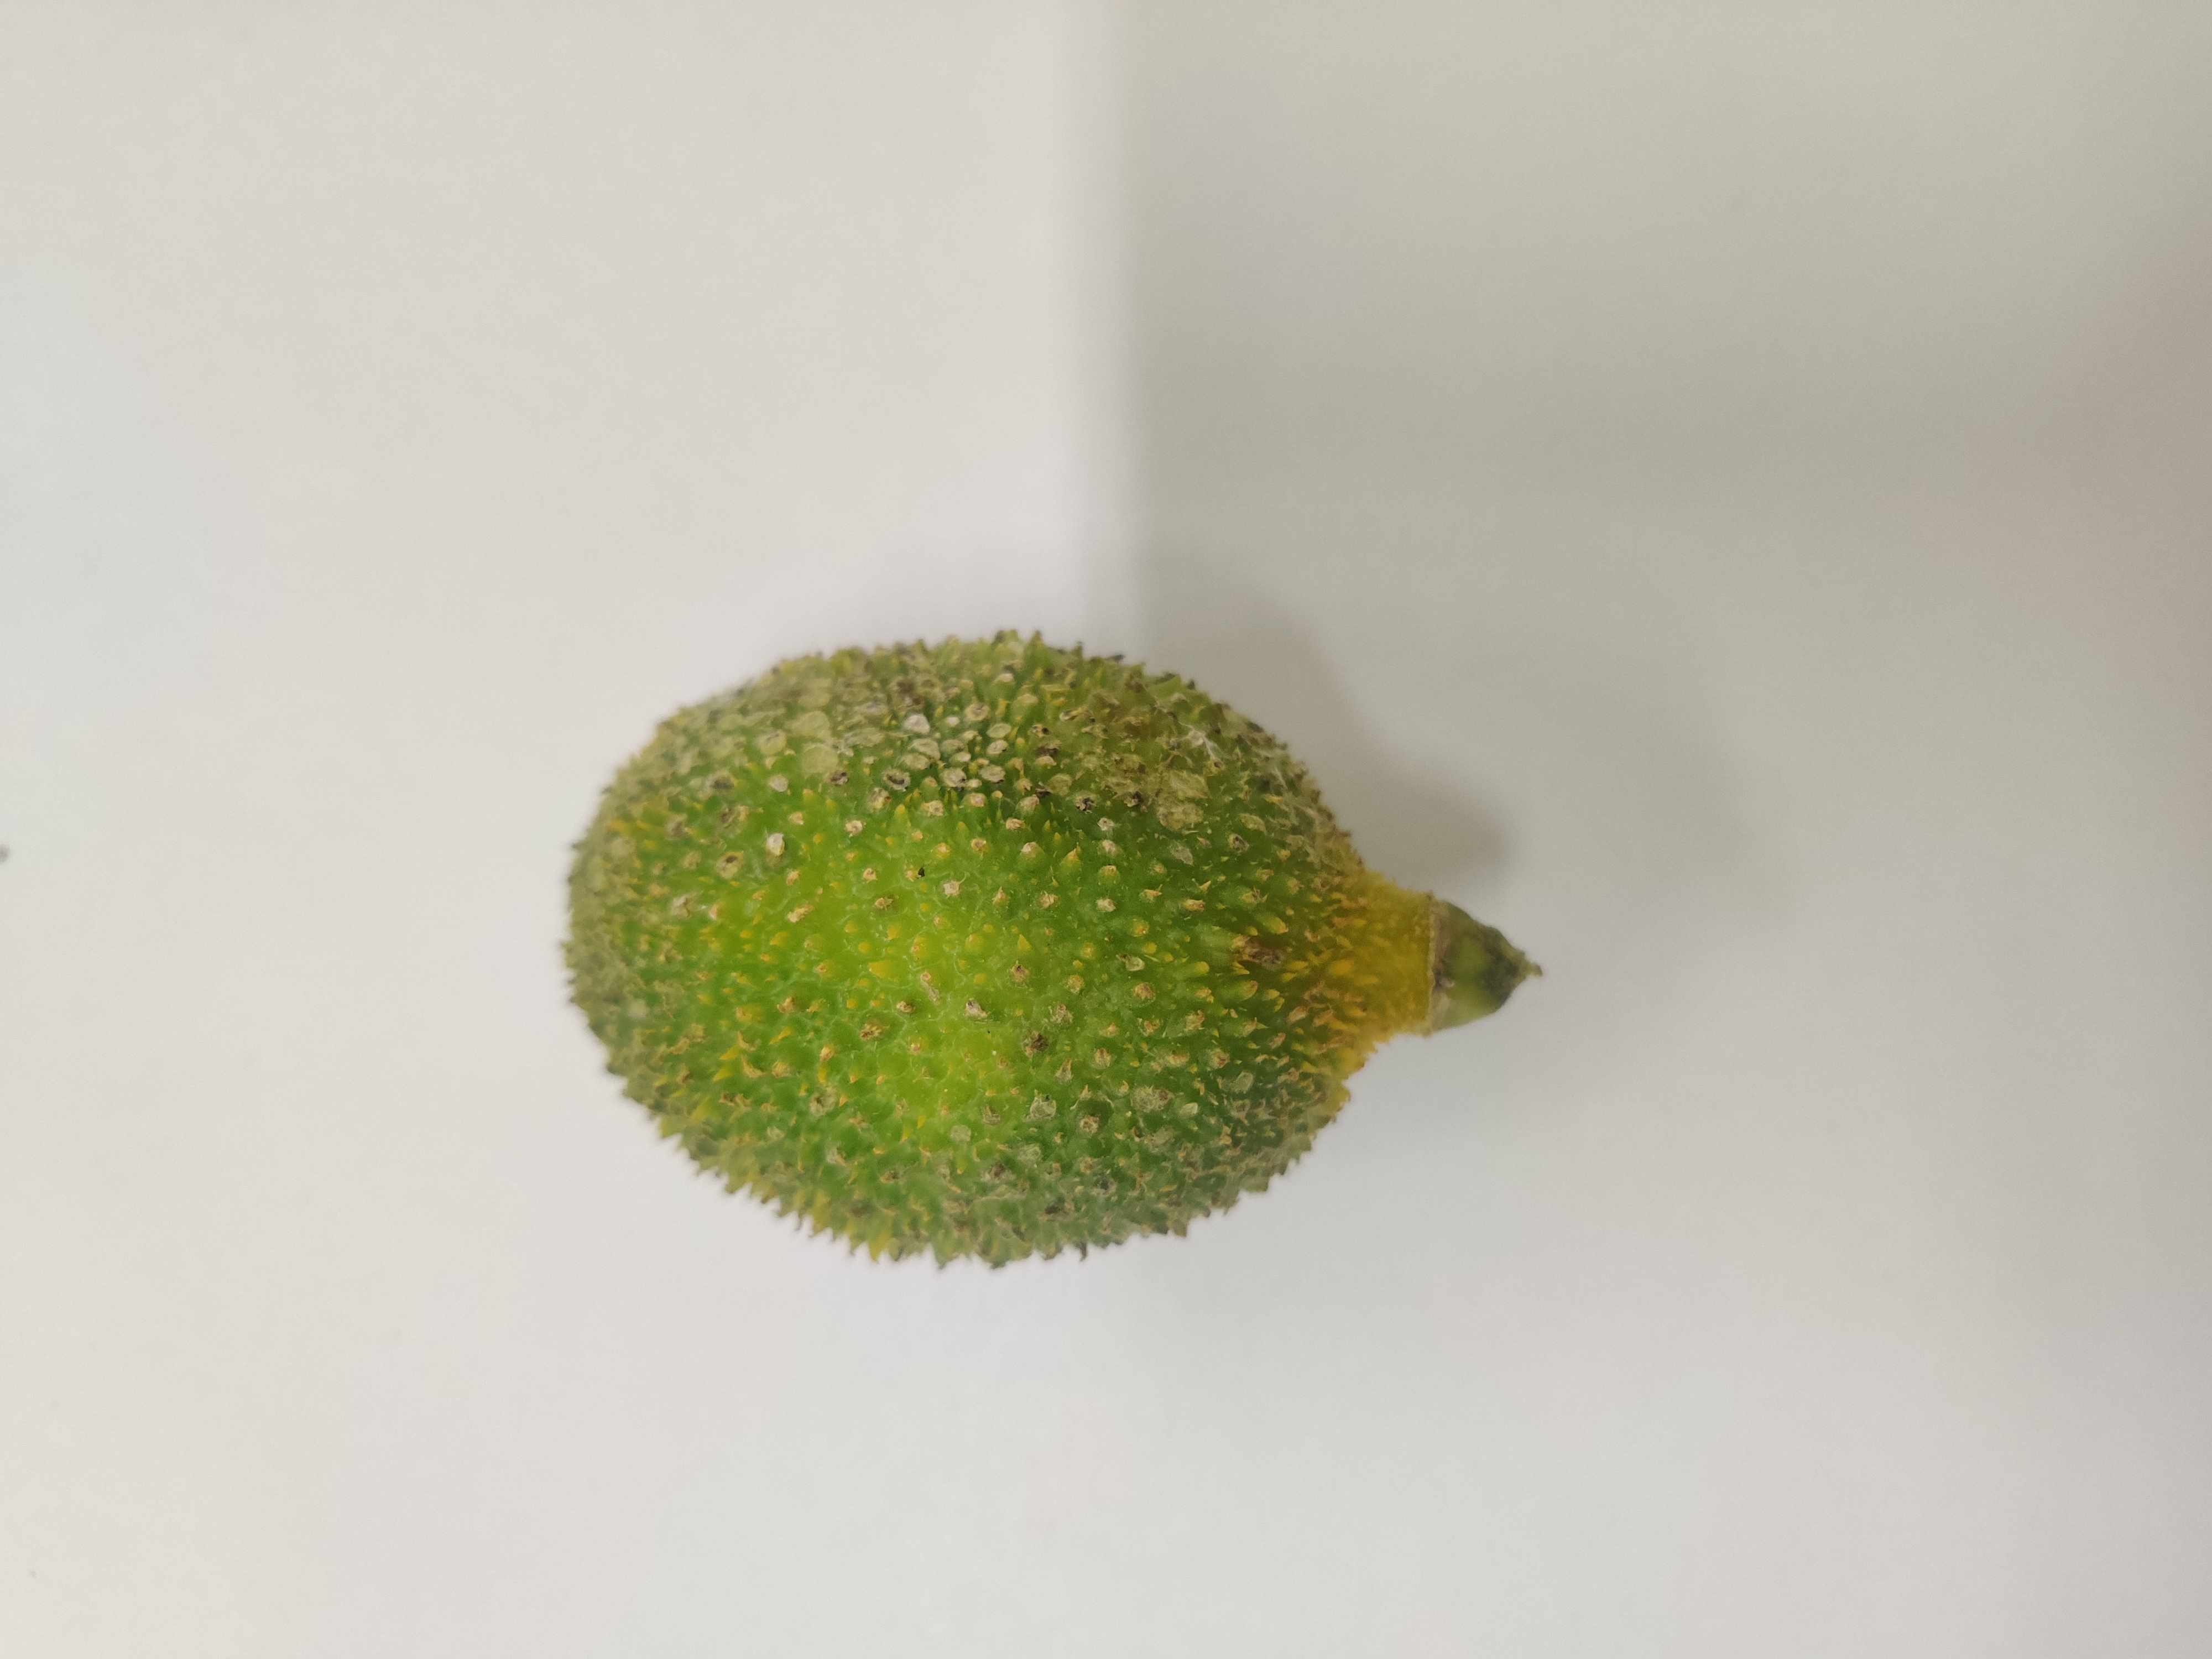
Crop: Spiny Gourd
Condition: Severely Damaged